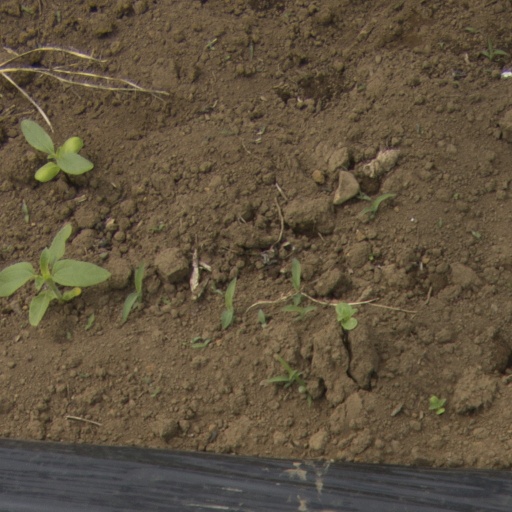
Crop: Jerusalem artichoke